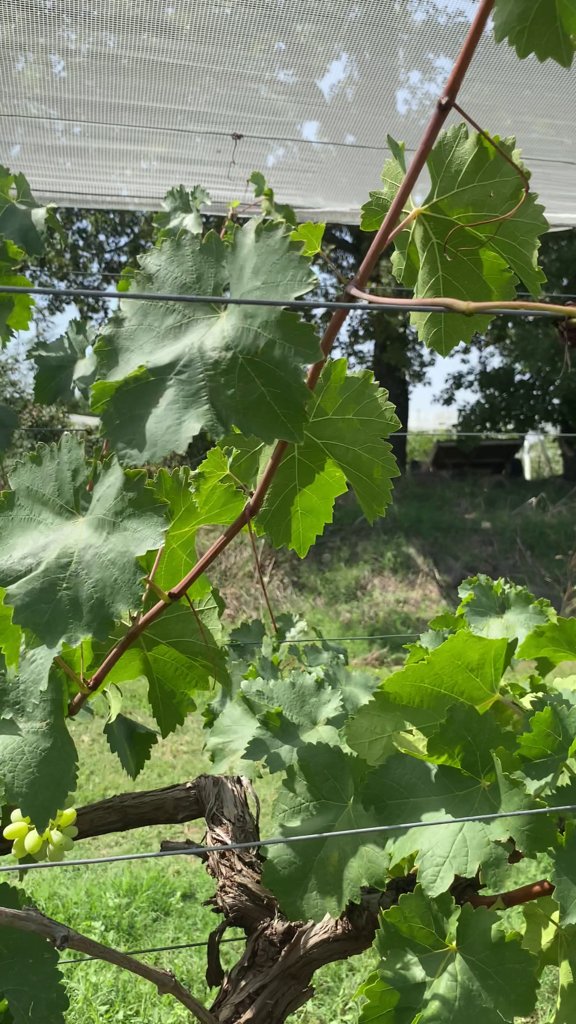
Berries visible: 10
Grape clusters: 1